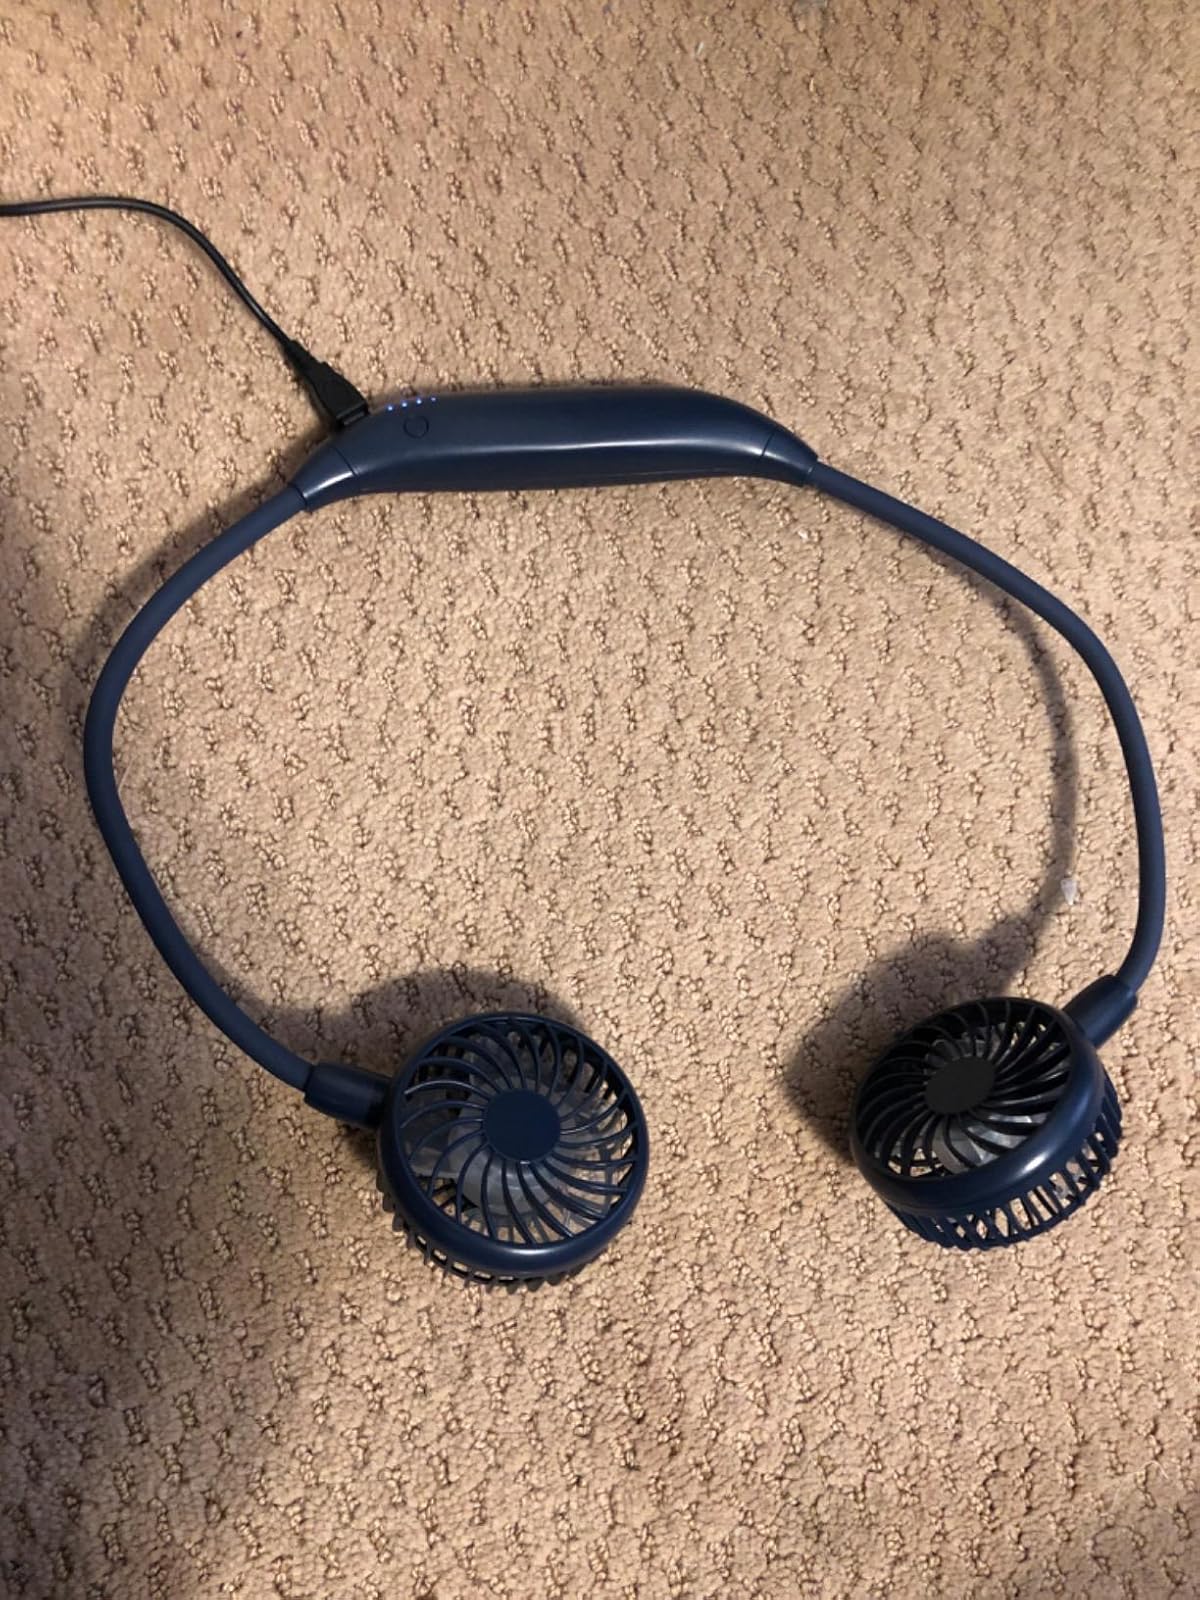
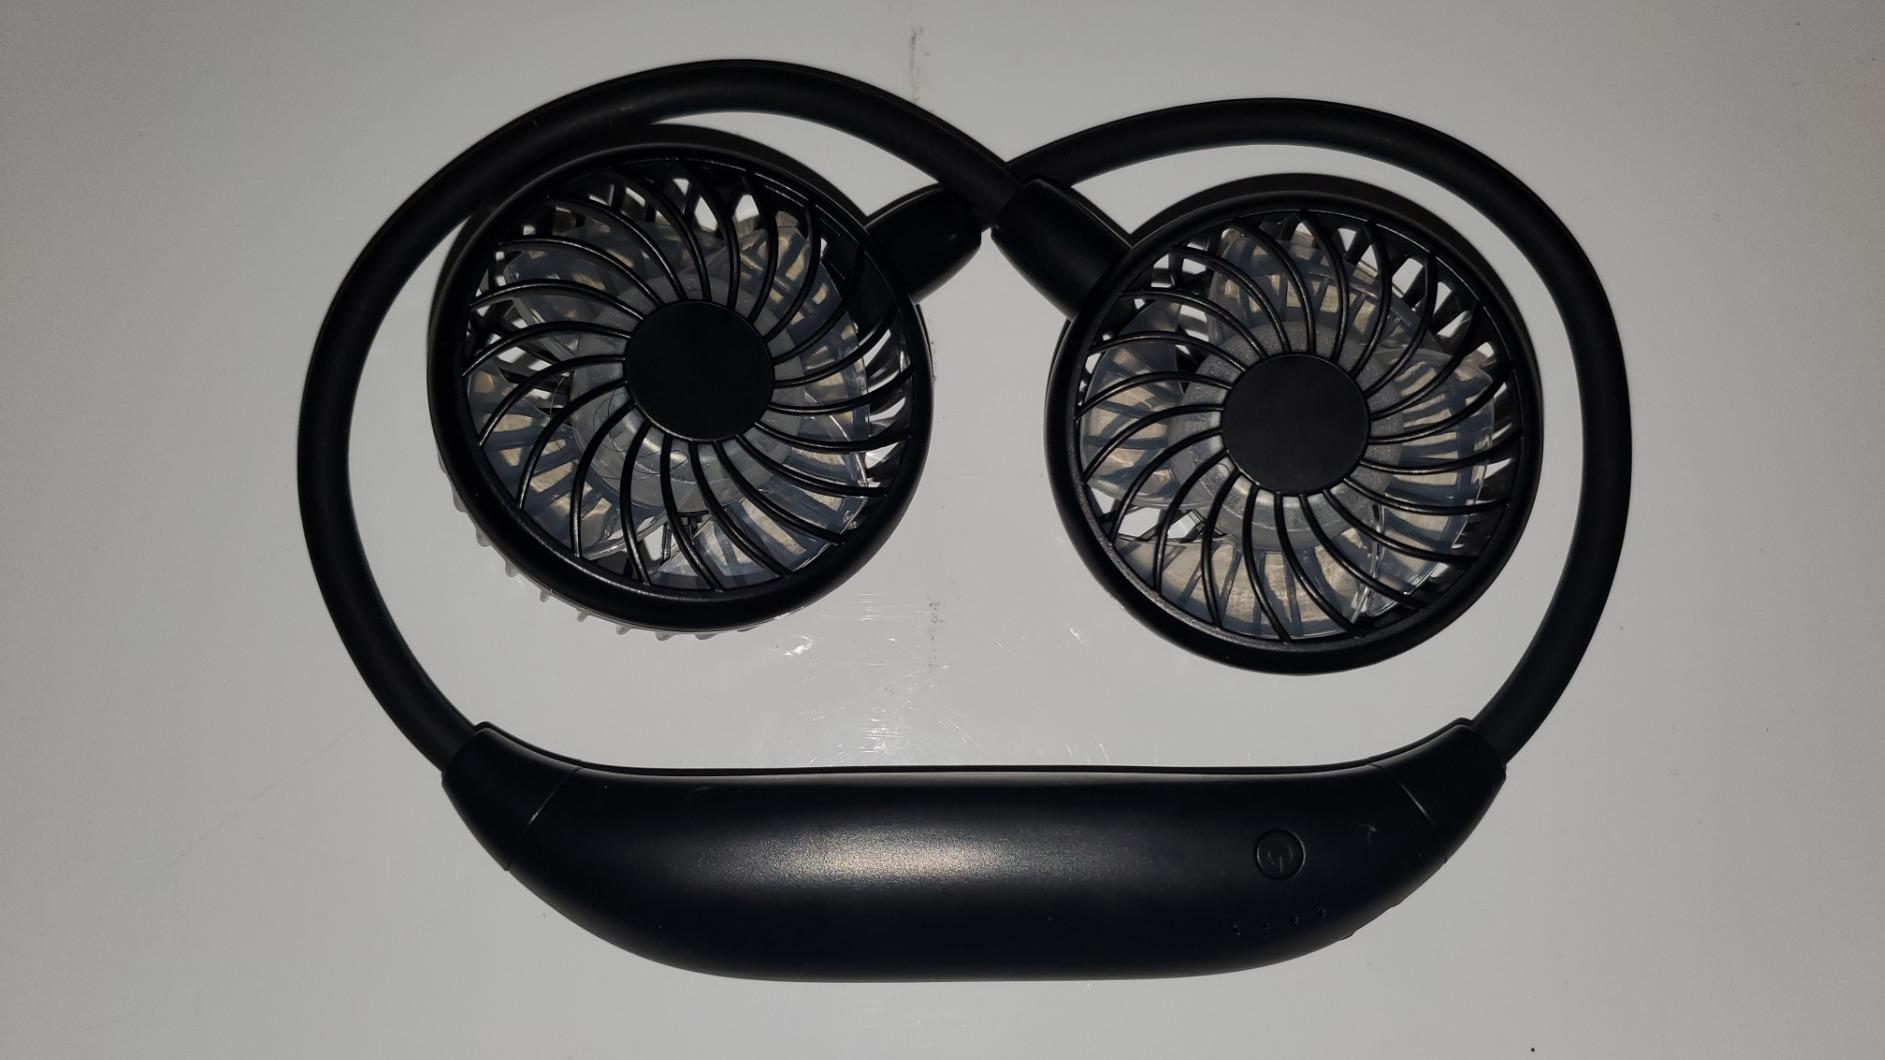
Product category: fan
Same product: no